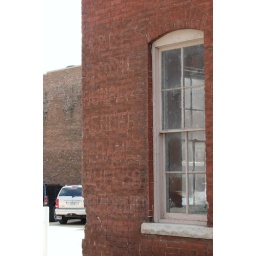
This fading sign for wagon repair is barely visible on the front of this brick building in Burlington,IA.